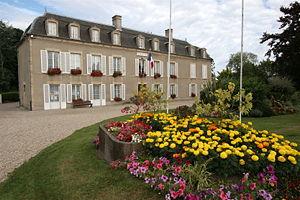
Langrune-sur-Mer est une commune française située dans le département du Calvados en région Normandie, peuplée de 1 824 habitants.